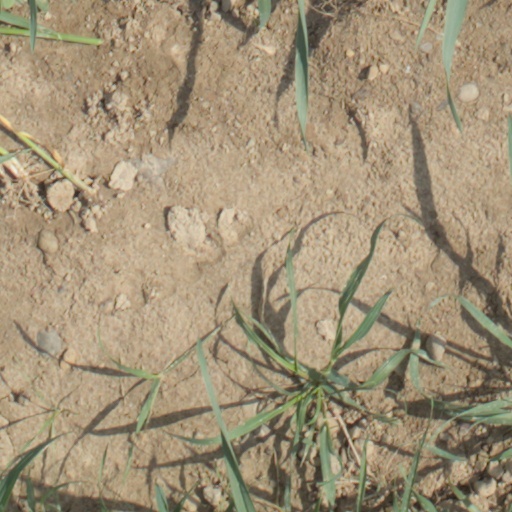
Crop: wheat